1915 Grand Prix season

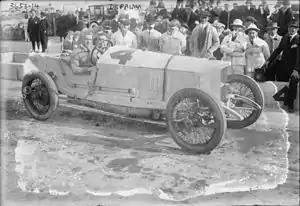
Ralph DePalma, winner of the Indianapolis 500

Race-day Saturday was stormy, so the event was postponed to the following Monday. For those spectators who did turn up on the Saturday, Ralph DePalma put on a display of his team’s quick tyre-changing pit-stops – changing a front tyre in only 19 seconds. The race became a duel between Resta and DePalma. The Peugeot was faster on the straights but the Mercedes could catch up in the corners. DePalma led for a majority of the race and in the end it came down to the Peugeot‘s tyres again. Resta needed to take one extra pit stop and was unable to make up the time. History almost repeated for DePalma with his engine failing and running on only three cylinders. But he won by just over three minutes from Resta, with the two Stutz team-mates Andersen and Cooper (who both had Johnny Aitken as a reserve driver) finishing third and fourth over eight minutes back.